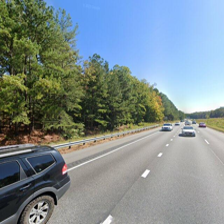
Label: streetView